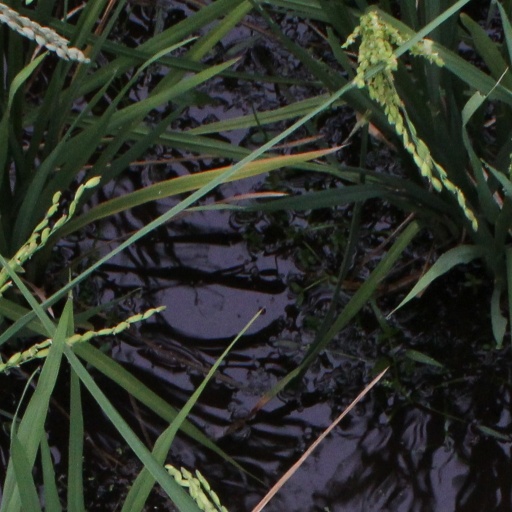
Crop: rice